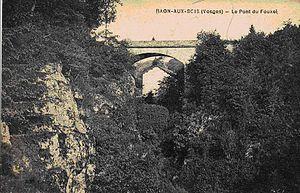
La Niche est un cours d'eau du département des Vosges, en ancienne région Lorraine donc en région Grand Est et un affluent gauche de la Moselle, donc un sous-affluent du Rhin.
Raon-aux-Bois est une commune française située dans le département des Vosges en région Grand Est.